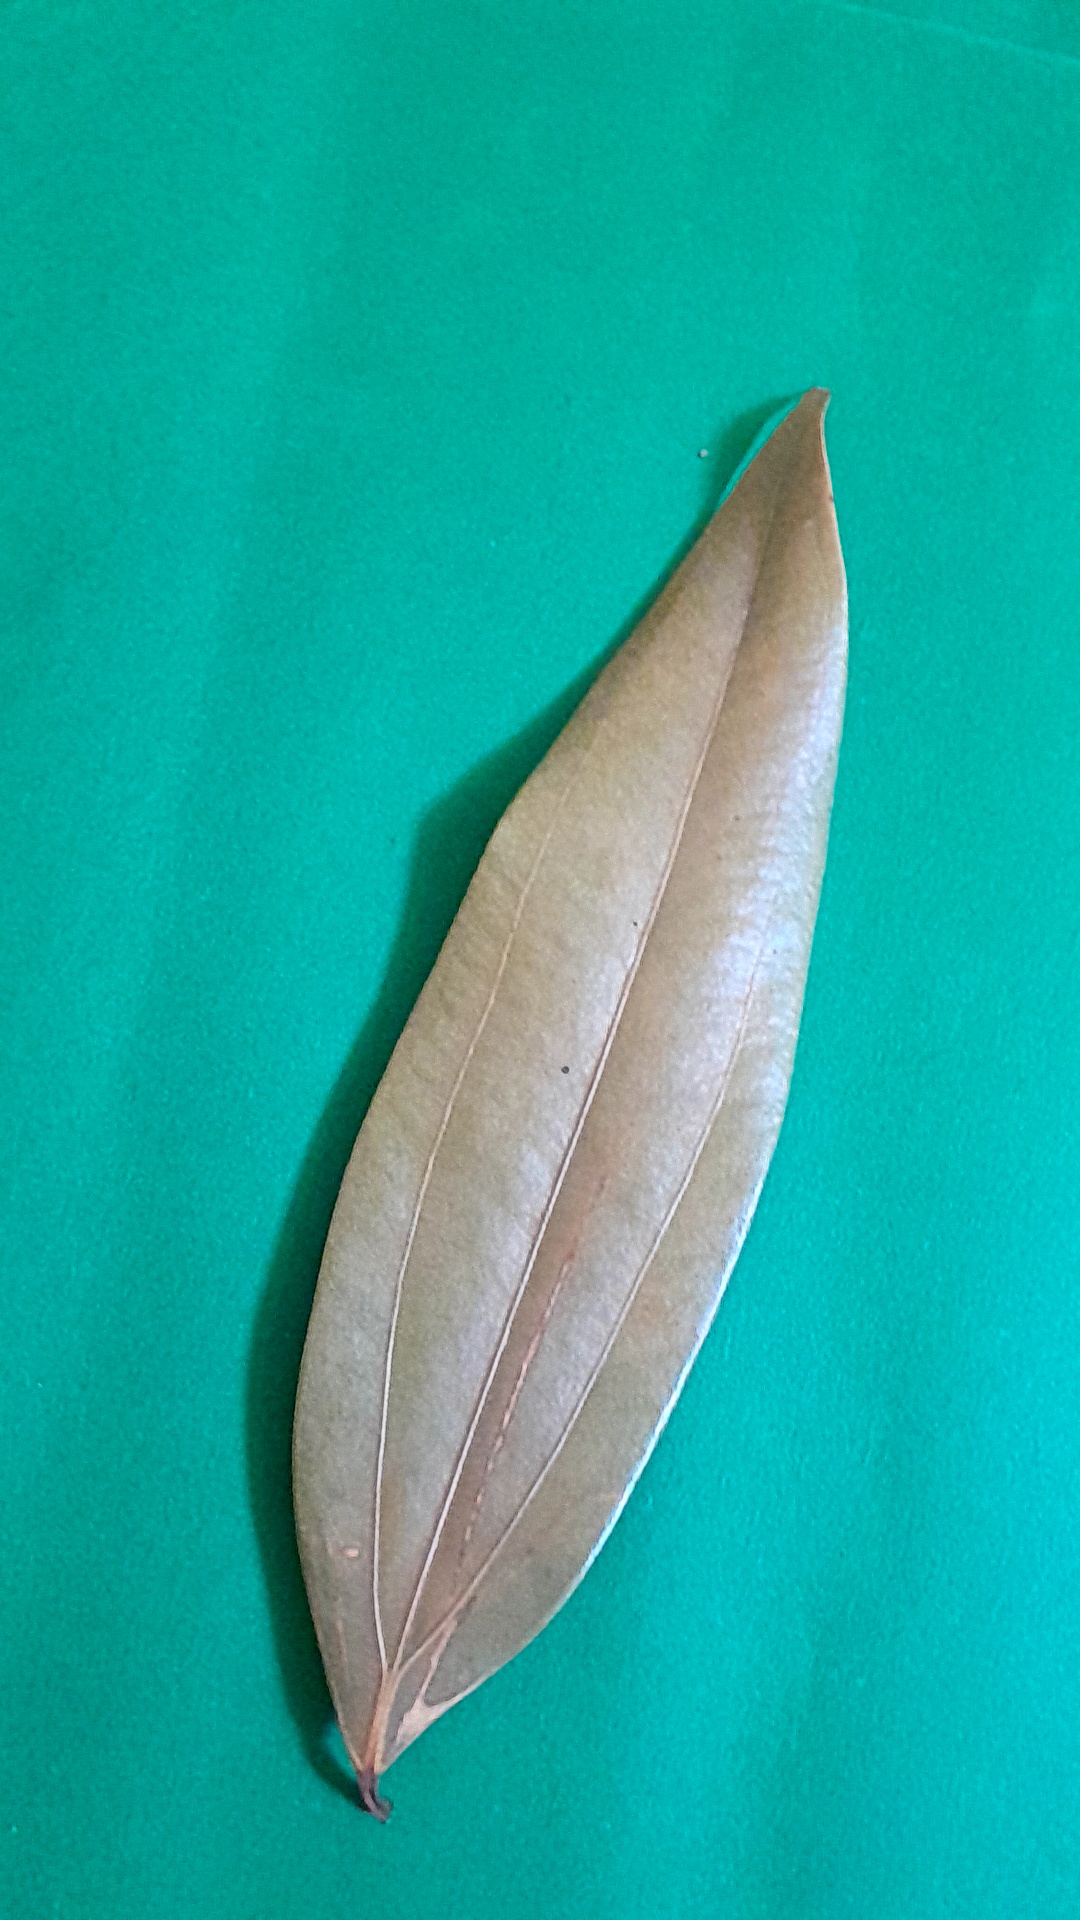
Label: Dry Leaf